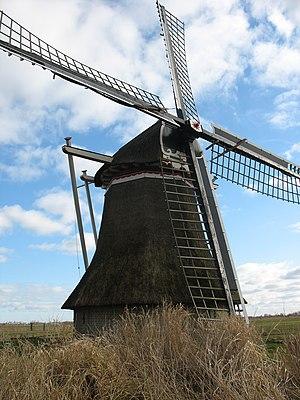
Cet article recense les moulins à vent de la province de Frise, aux Pays-Bas.